Gardiki, Trikala

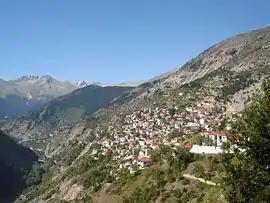
A view of Gardiki.

Gardiki (Greek: Γαρδίκη) is a village and a community in the Trikala regional unit of Greece's Thessaly region. It is part of the municipal unit of Aithikes. The 2021 census recorded 134 residents in the community.